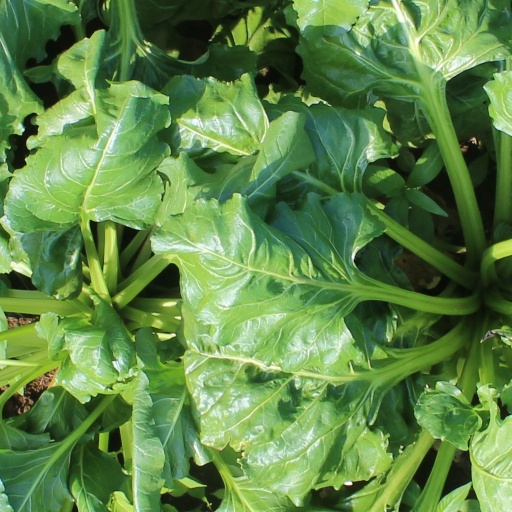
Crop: sugar beet